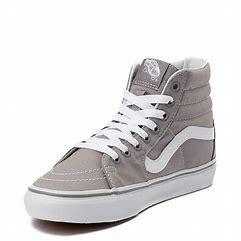
Brand: Vans
Model: SK8 Hi Skate